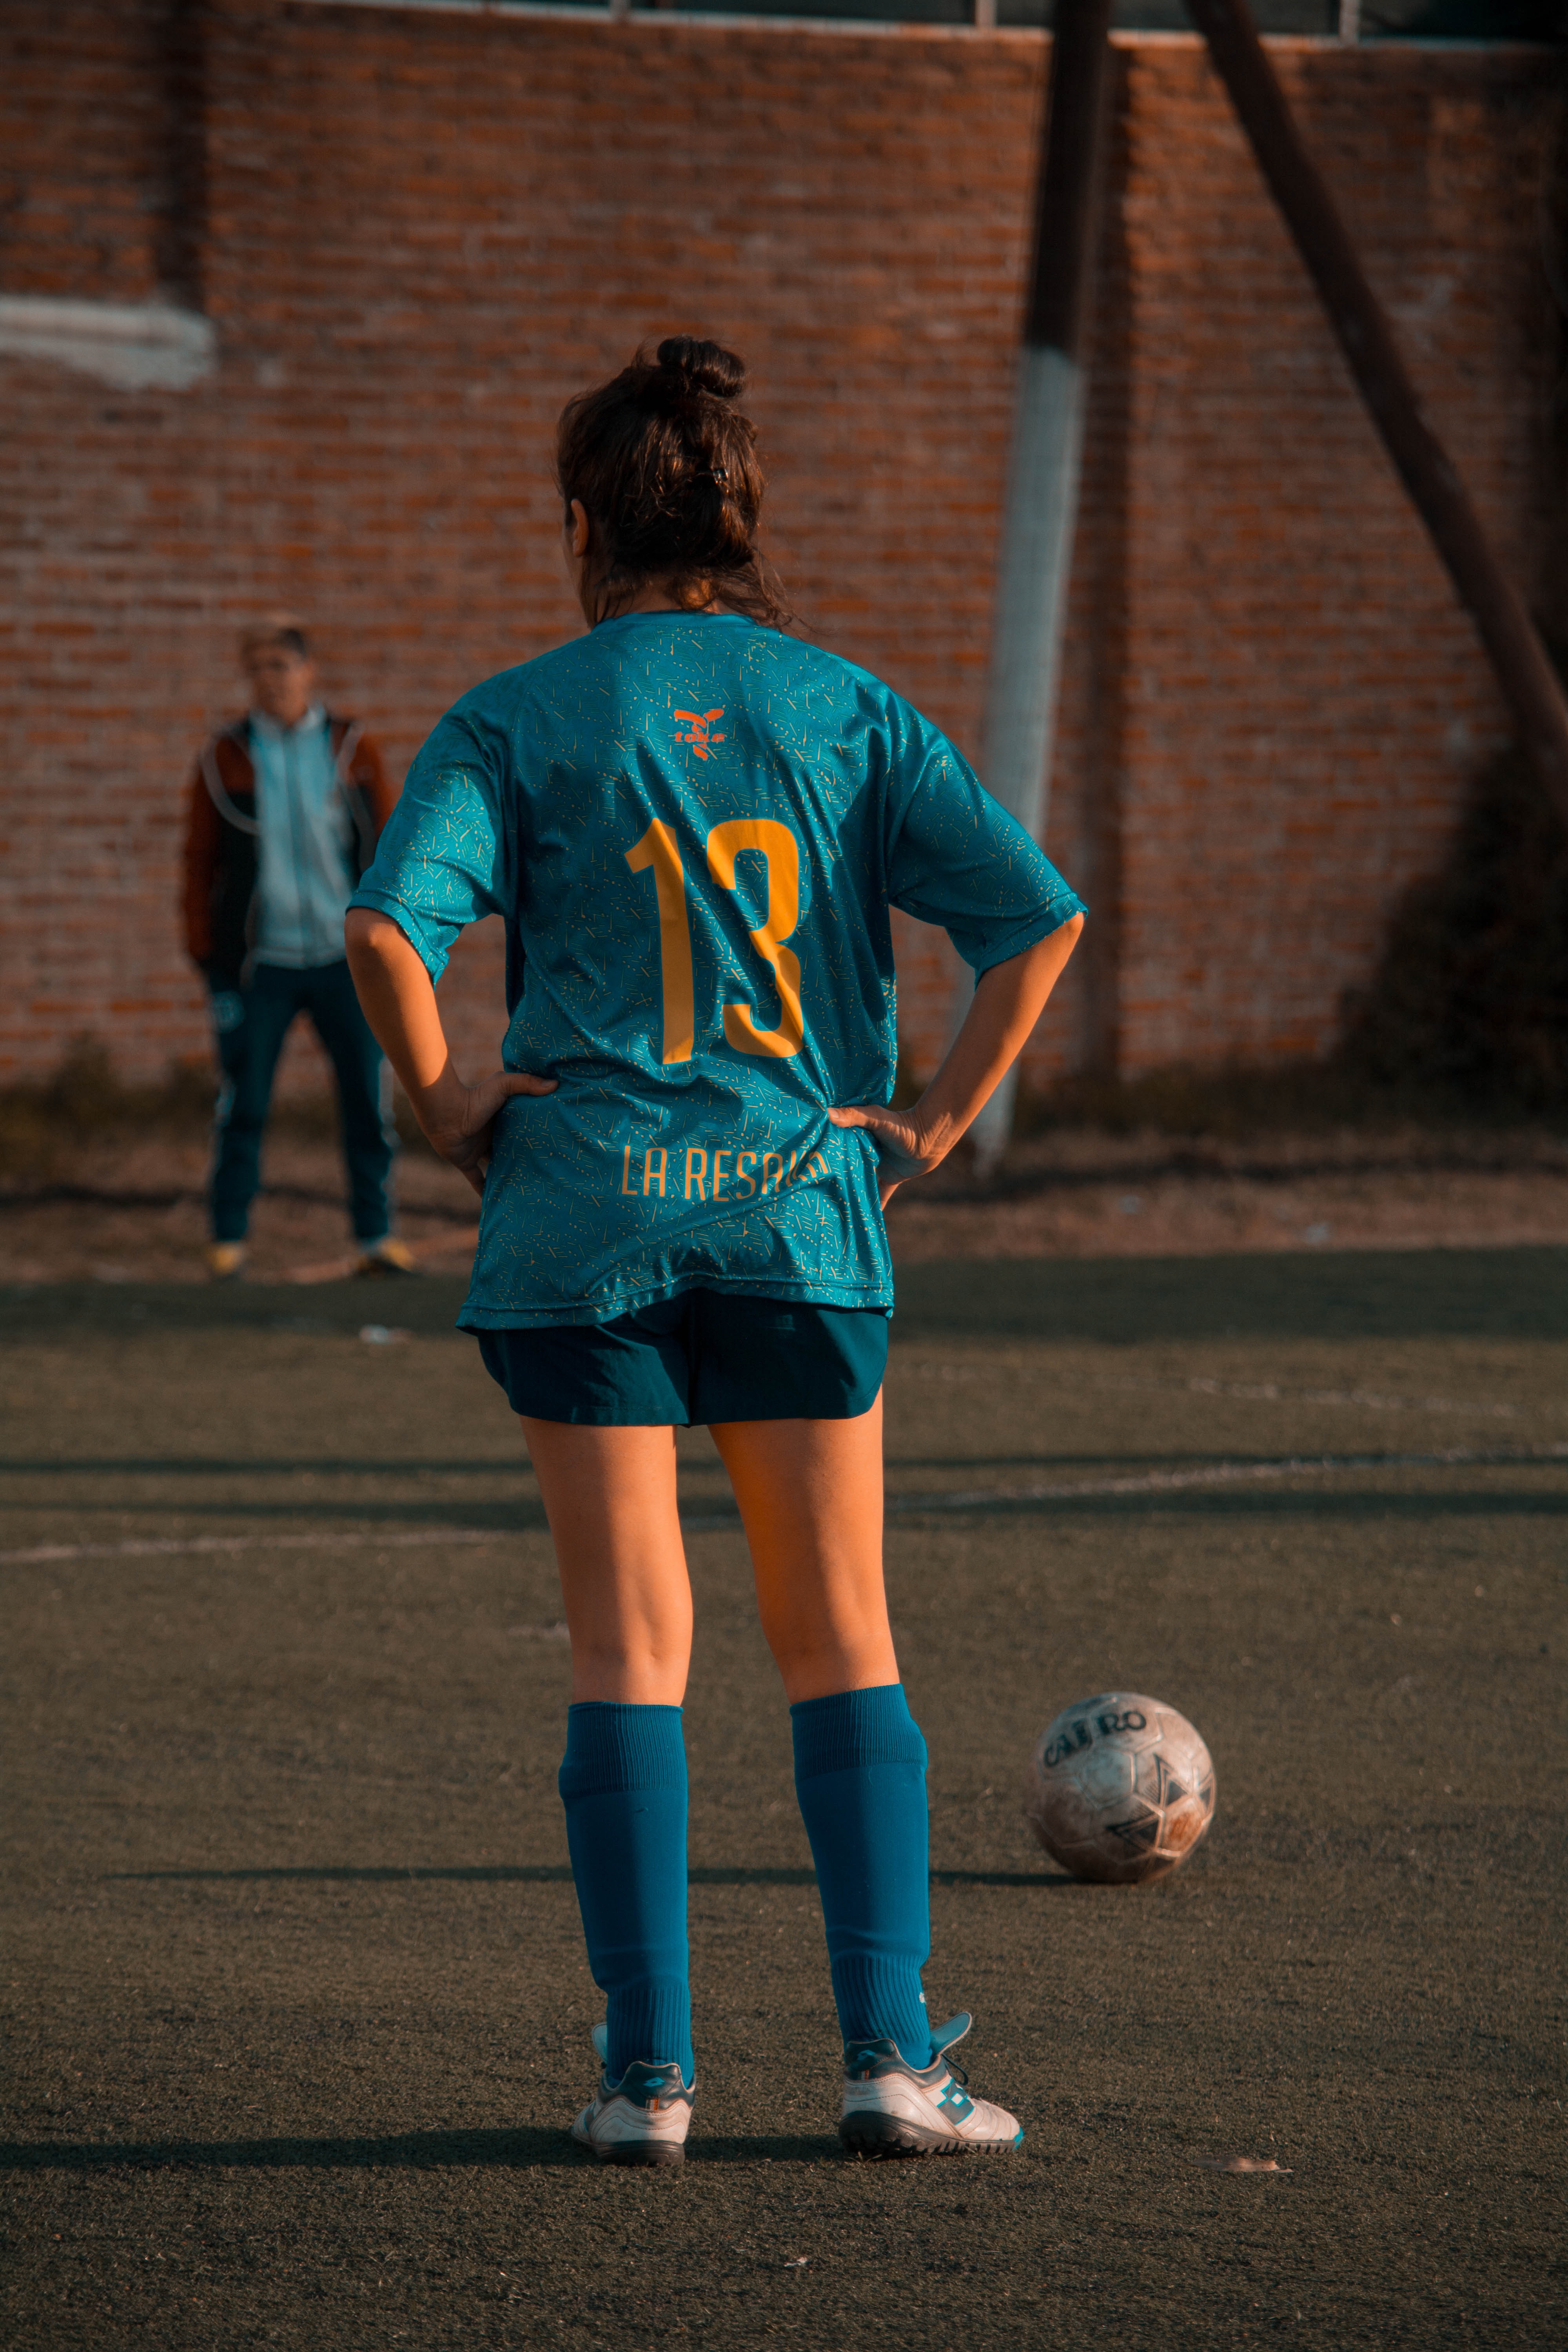
player, football, blue, green, football player, soccer, sports, team sport, sports equipment, ball game, soccer player, ball, soccer ball, standing, leg, women's football, pallone, tournament, human leg, forward, soccer kick, competition event, sport venue, sportswear